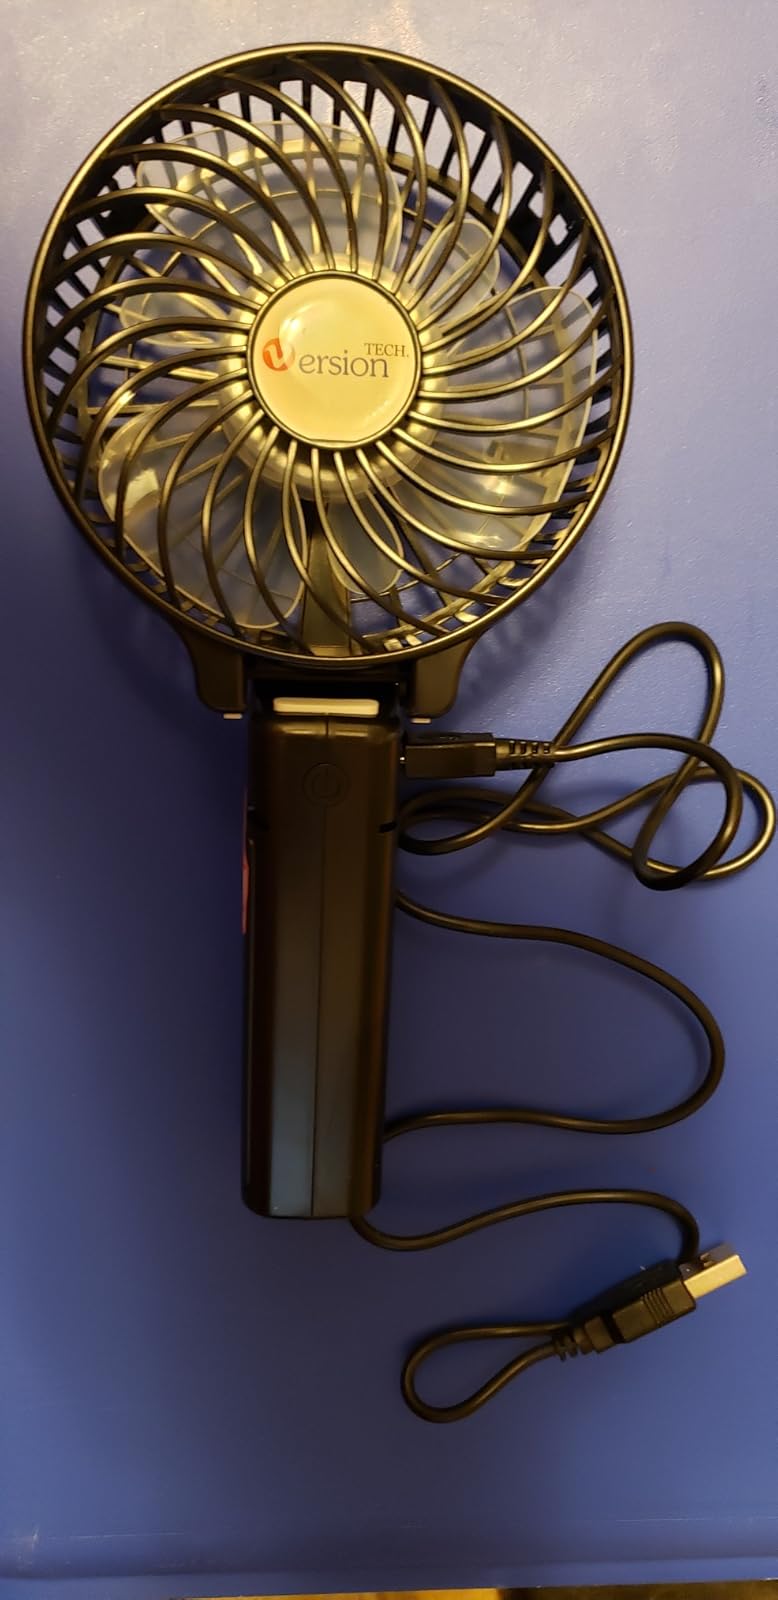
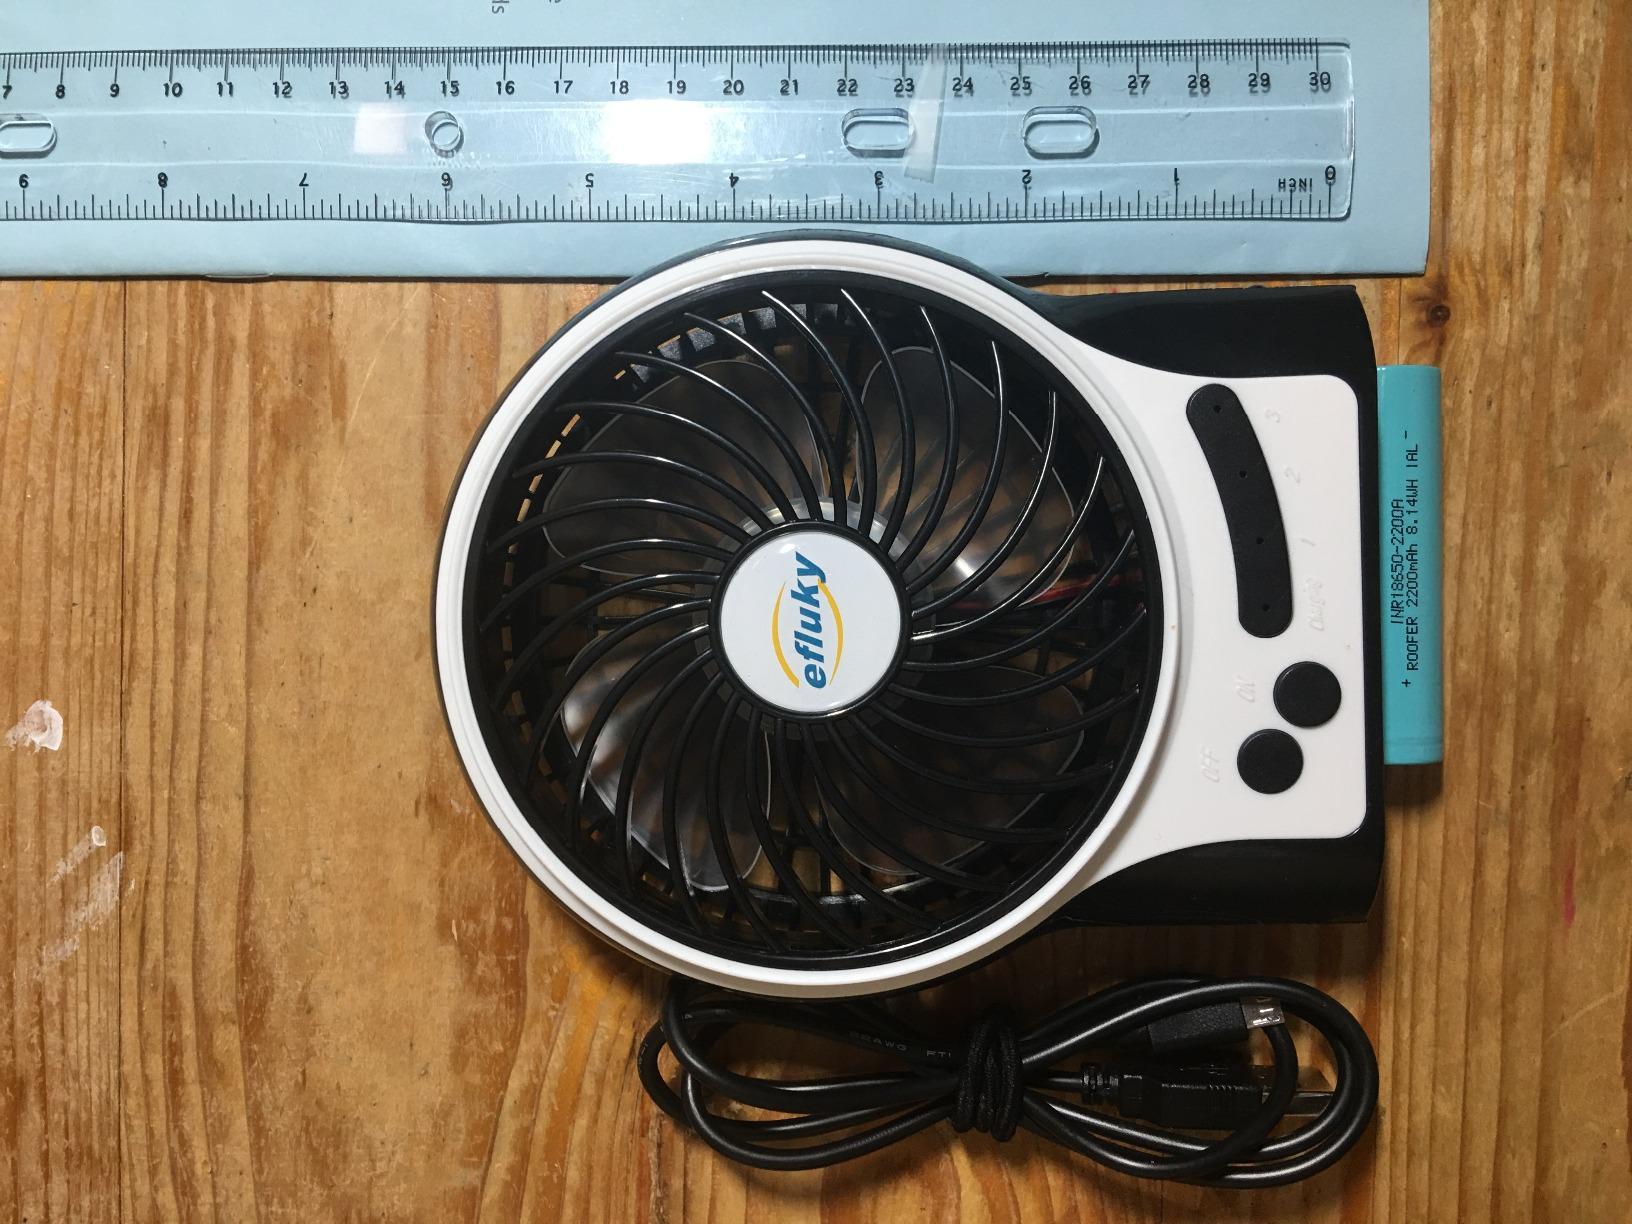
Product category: fan
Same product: no